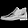
Label: Ankle boot